1912–13 United States Senate elections

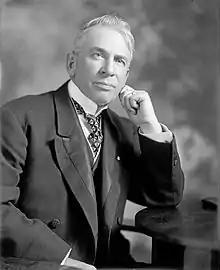

Two-term Republican William A. Smith, whose Senate tenure began weeks before his first full-term began, was re-elected January 14, 1913.